The Hunter (2011 Australian film)

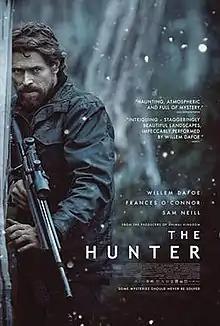
Theatrical release poster

The Hunter is a 2011 Australian drama film, directed by Daniel Nettheim and produced by Vincent Sheehan, based on the 1999 novel of the same name by Julia Leigh. It stars Willem Dafoe, Sam Neill and Frances O'Connor. Dafoe flew to Tasmania for the film's premiere at the State Cinema in North Hobart.